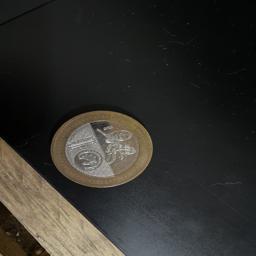
Label: 20_New_Back